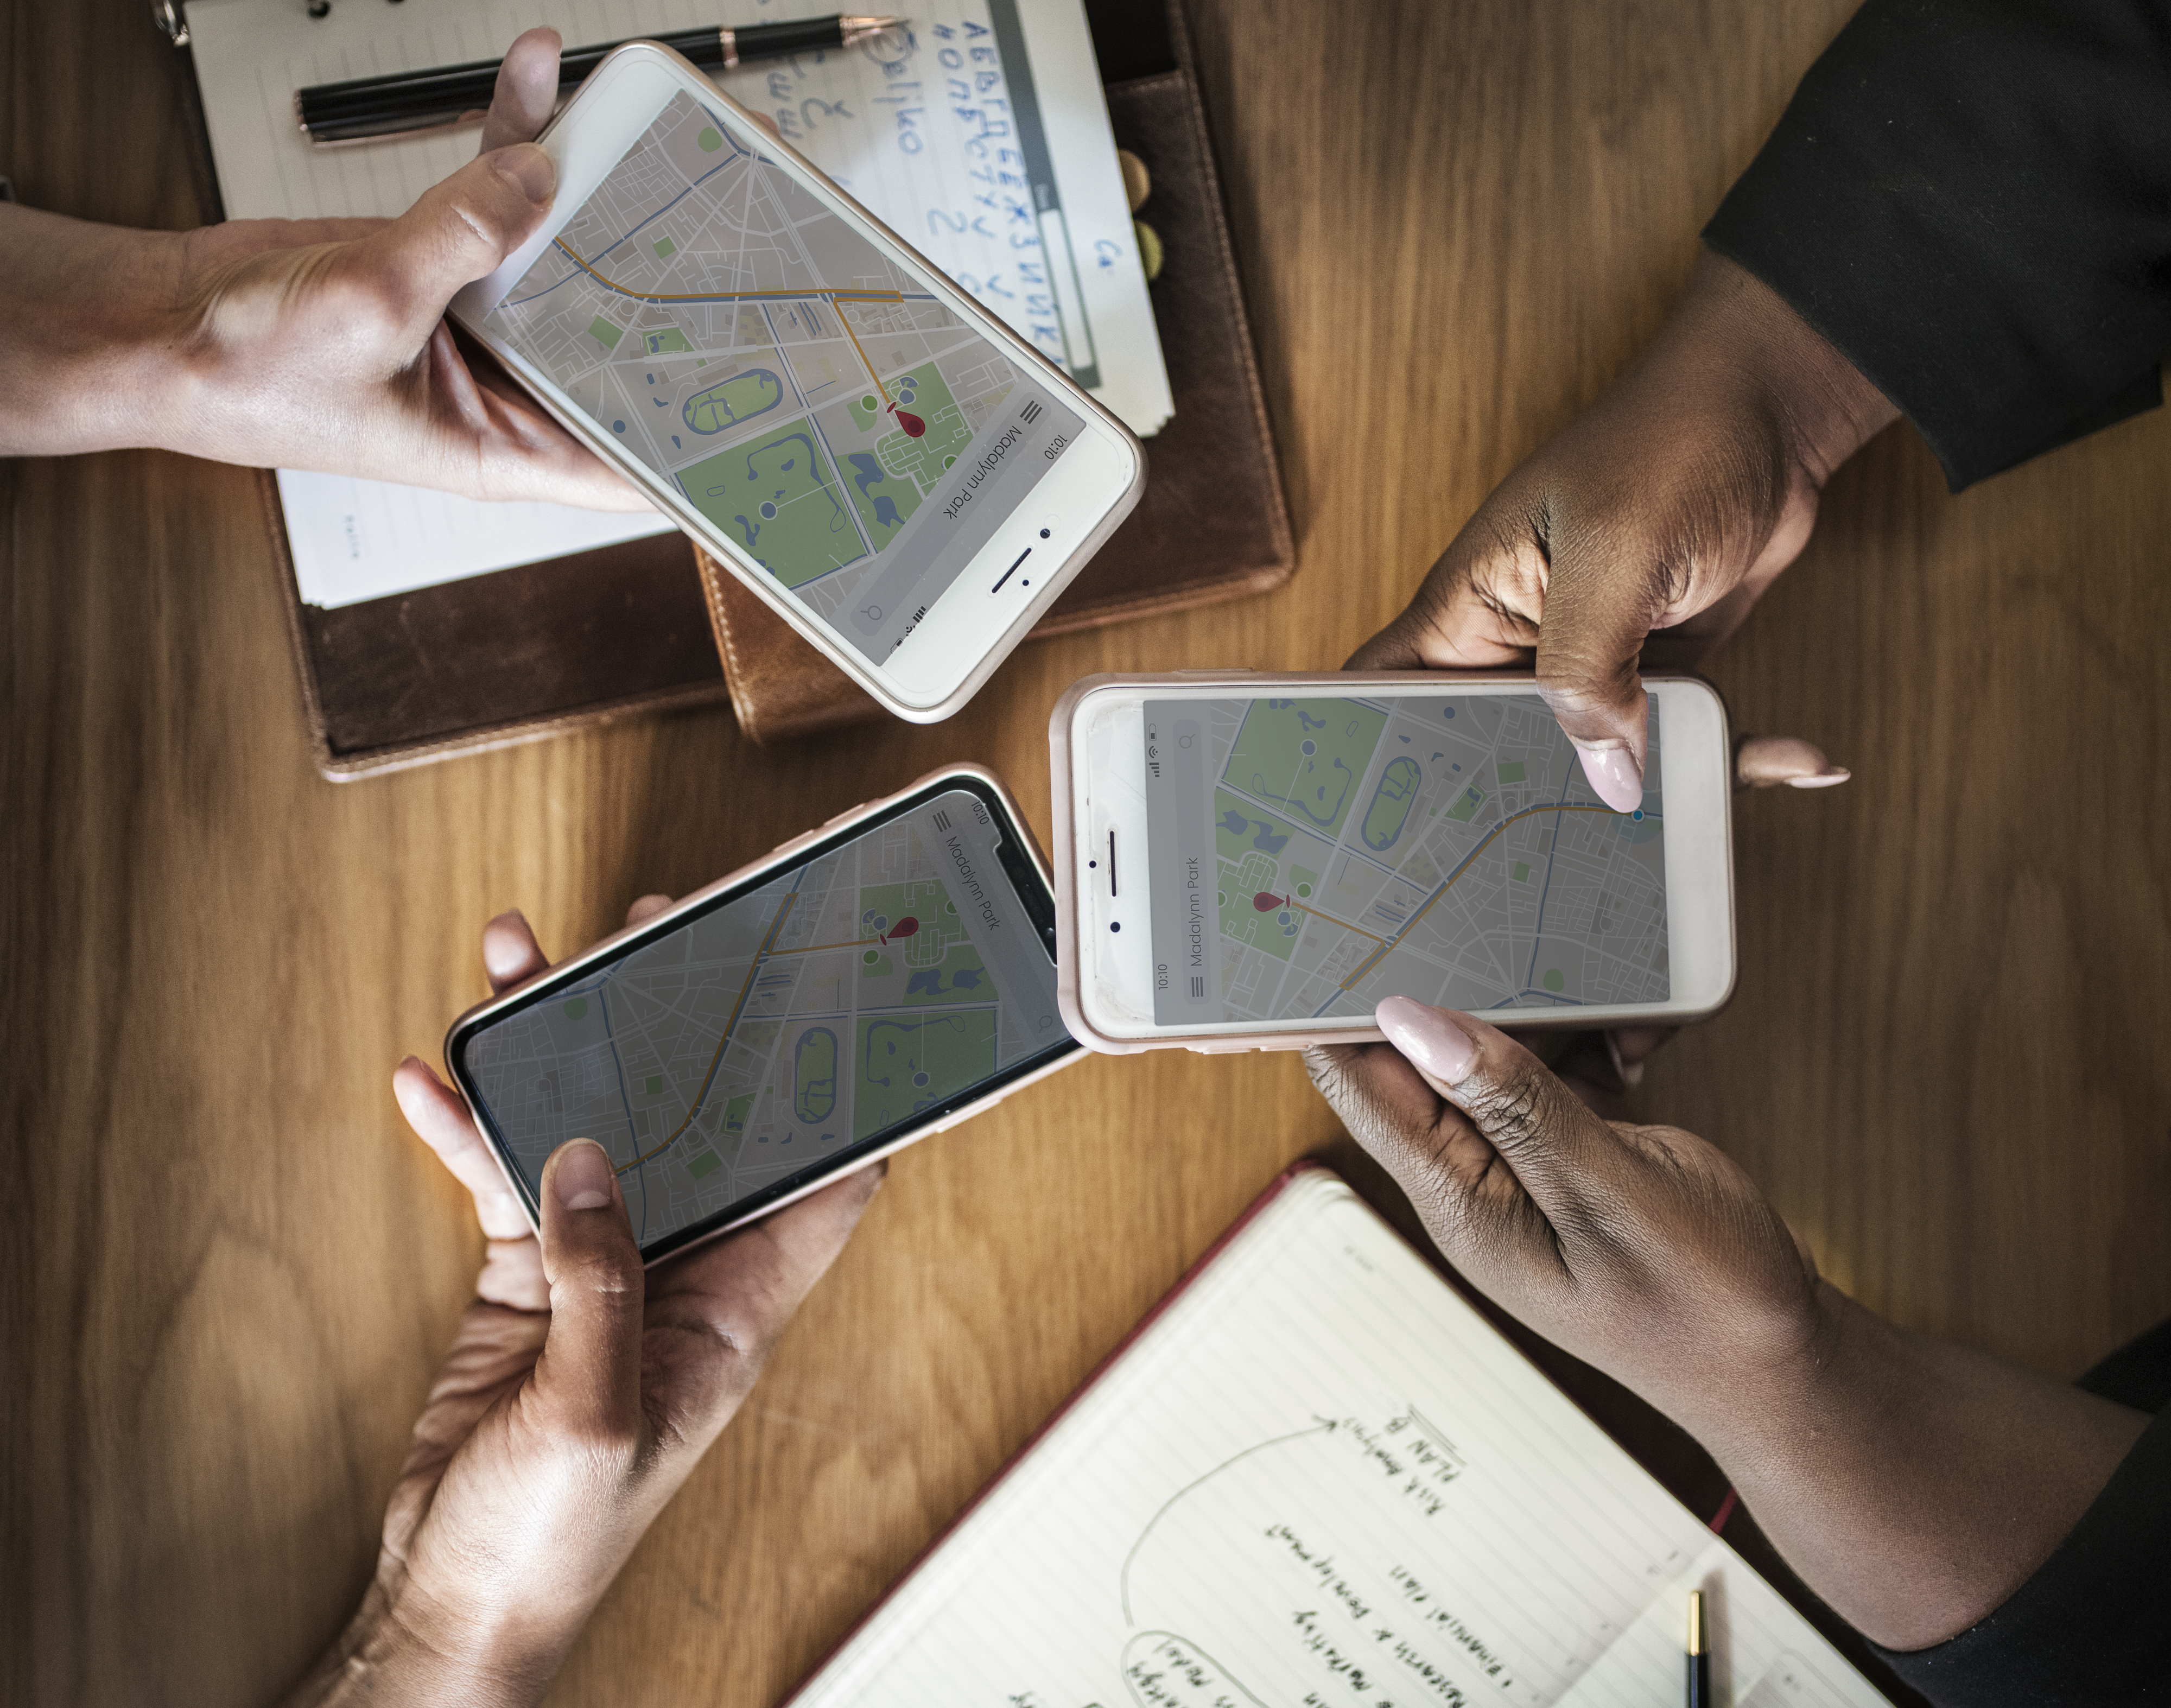
app, brainstorming, business, colleagues, communication, company, connection, consulting, copy space, corporate, design space, device, digital device, direction, diverse, employee, executive, gadget, gps, group, hand, holding, location, map, mapping, meeting, mobile, navigation, navigator, office, overhead, partner, people, phone, positioning, room, route, satellite, screen, search, several, smartphone, staff, team, tech, technology, top, touch, wireless, workplace, electronic device, communication device, mobile phone